Mike Cox (fullback)

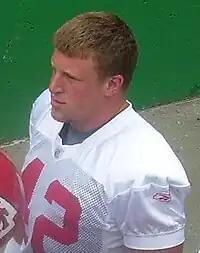
Cox at a Chiefs mini camp practice in 2008

Michael Lawrence Cox (born July 11, 1985) is a former American football fullback. He played college football for the Georgia Tech Yellow Jackets. He was undrafted in the 2008 NFL Draft, but signed as a free agent with the Kansas City Chiefs. Cox graduated from Red Land High School in 2004.